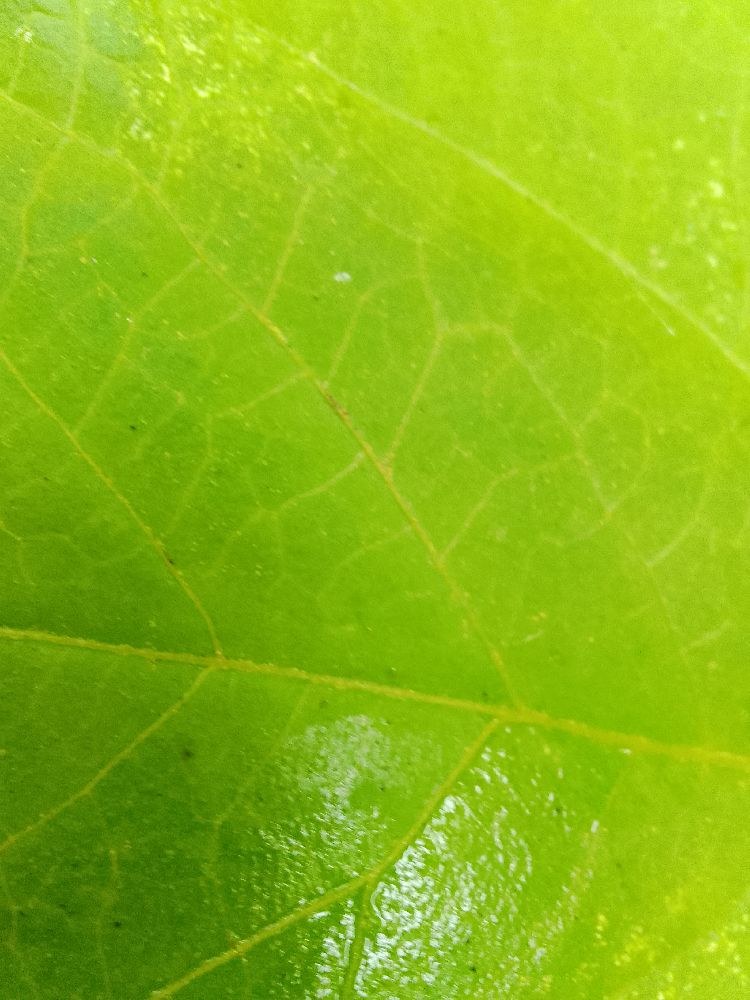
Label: healthy